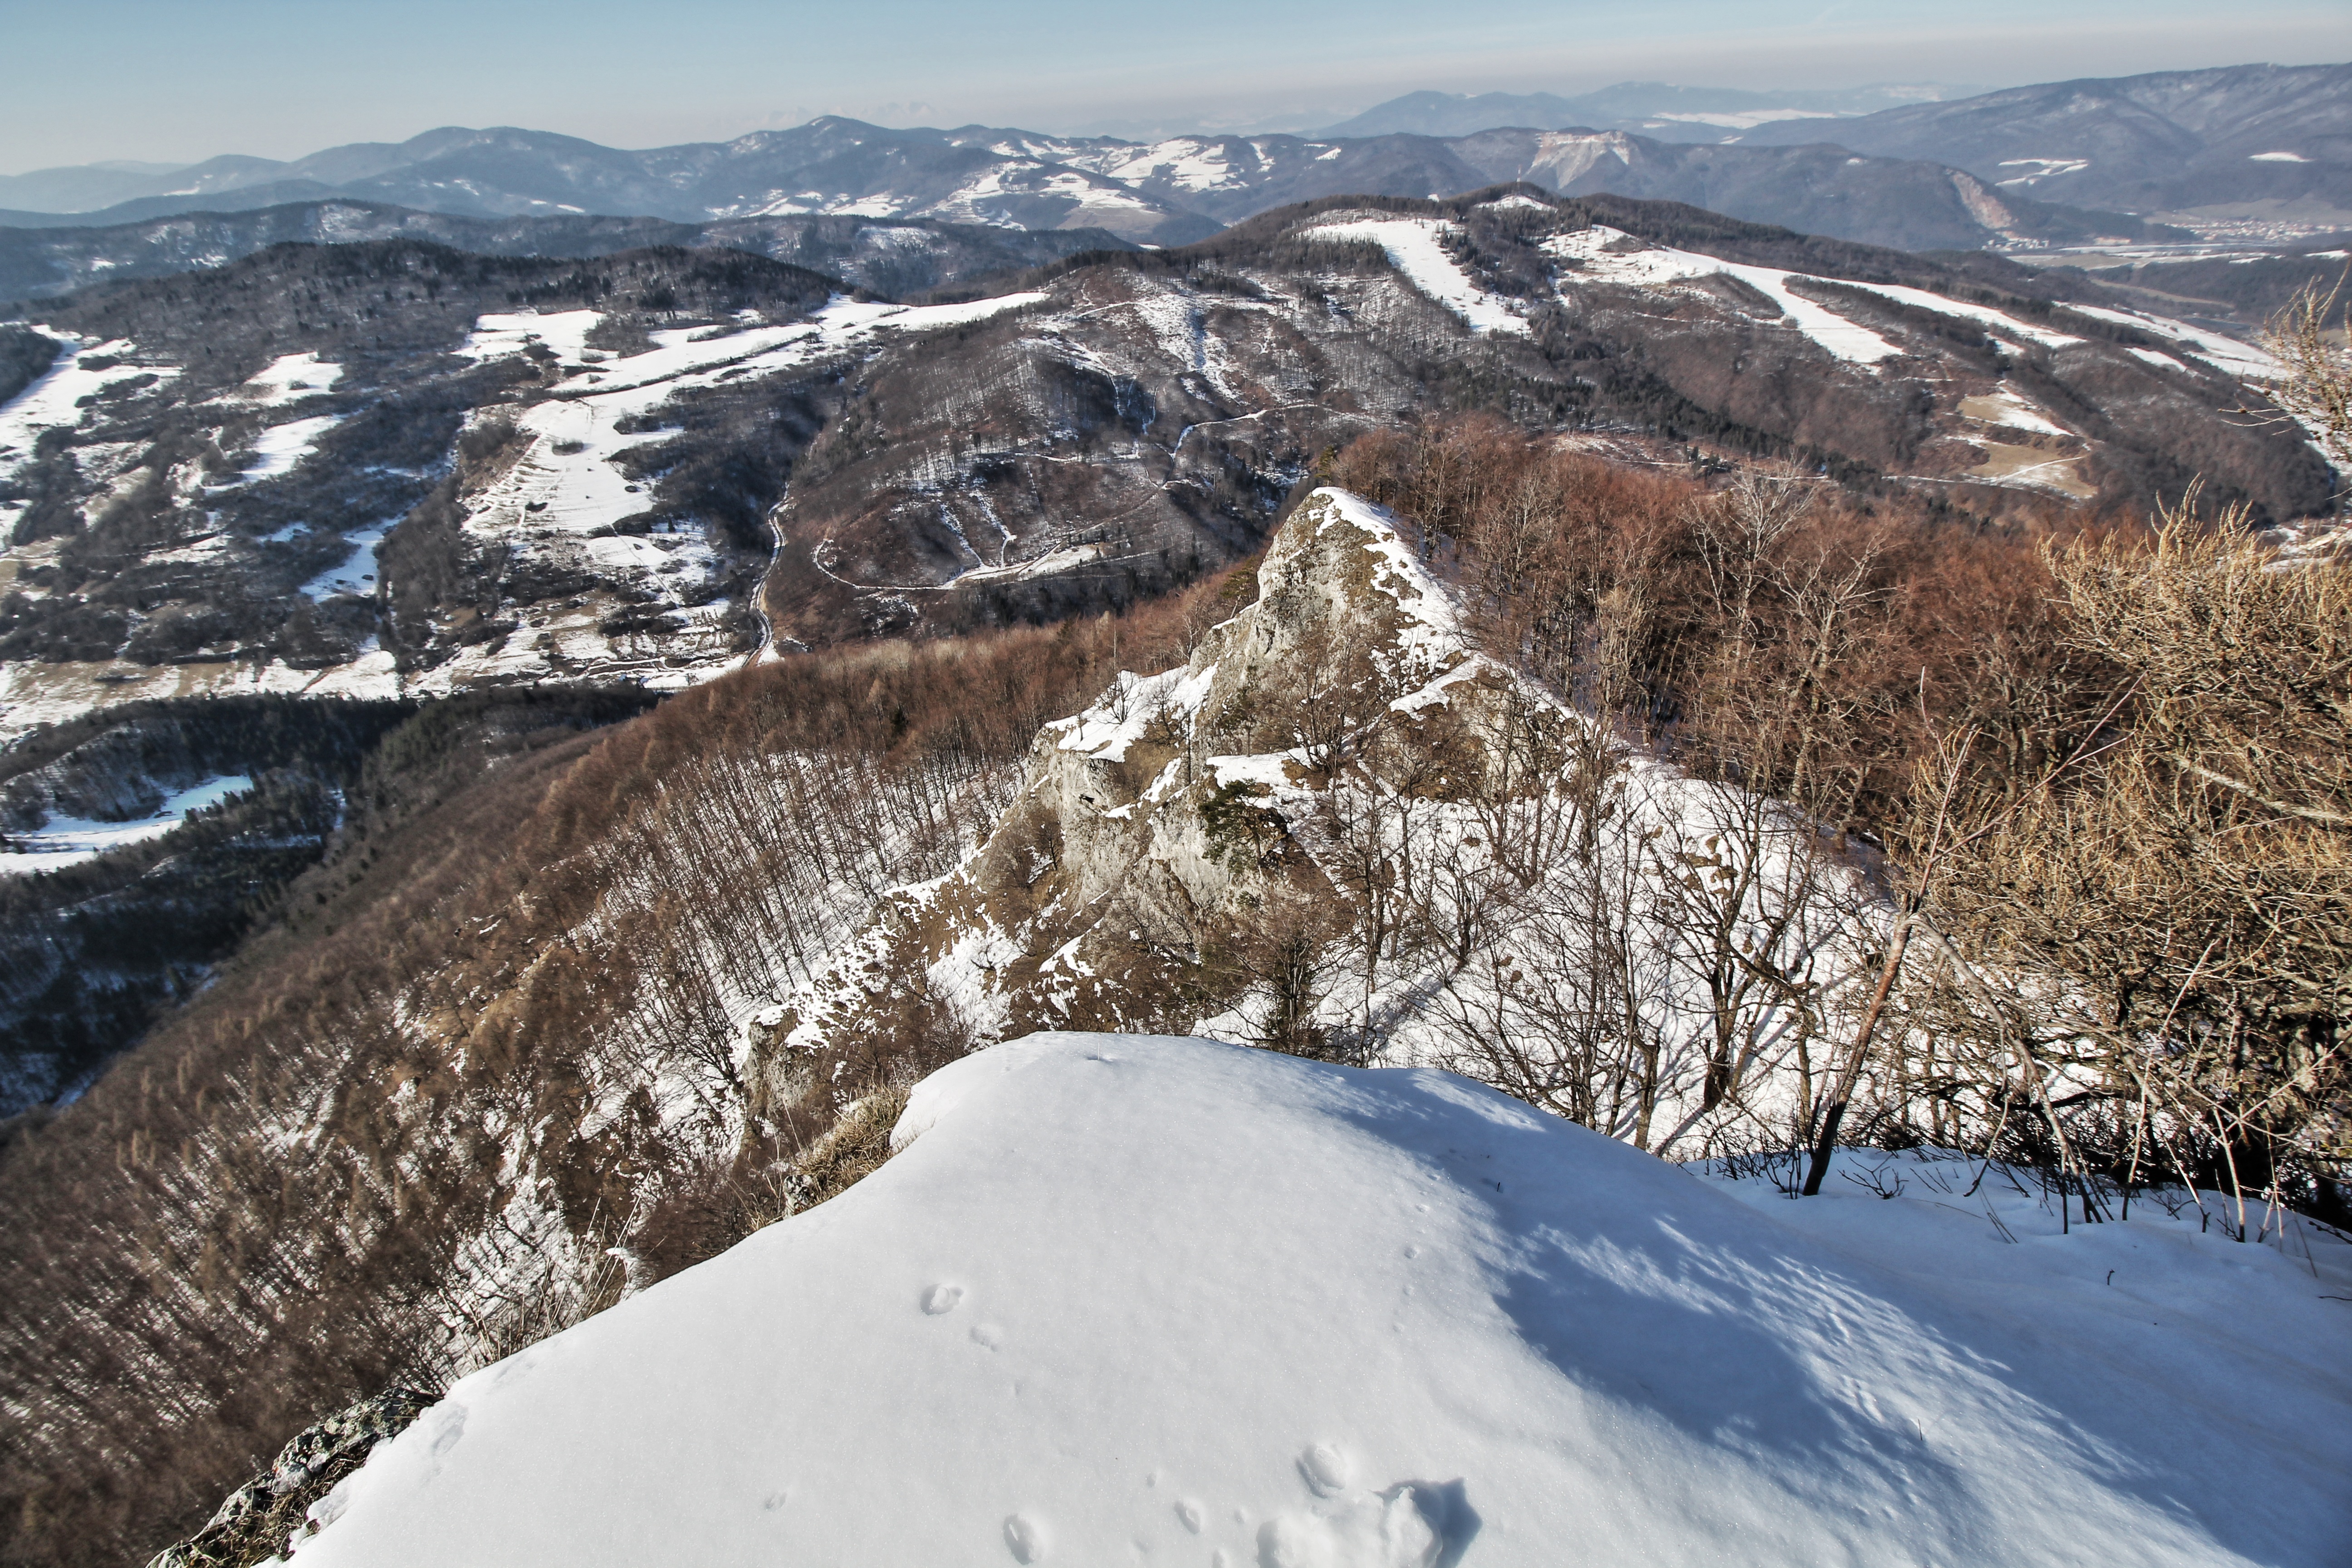
landscape, nature, forest, rock, wilderness, mountain, snow, winter, sky, white, mountain range, high, weather, season, ridge, summit, snow mountain, winter landscape, outdoors, alps, plateau, fell, cirque, piste, moraine, landform, mountain pass, geographical feature, mountainous landforms, geological phenomenon